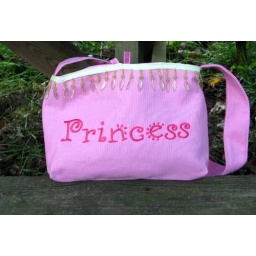
The bag says it all! Bubblegum pink canvas lined in pink and green pinstripe home dec fabric.